D. H. Starbuck

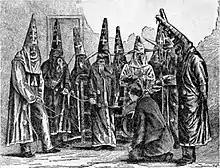
Engraving of Ku Klux Klansmen in North Carolina in 1870, based on a photograph

In the aftermath of the Kirk–Holden war and following the passage of the Ku Klux Klan Act in April 1871, which suspended the writ of "habeas corpus" to combat the Klan, Solicitor General Benjamin Bristow wrote to Starbuck on June 6 of that year, bringing to his attention Klan activities in “Rutherford and adjacent counties.” A mob of around 50 Klansmen had abducted and brutalized J. M. Justice, a local Republican lawmaker who was then scheduled to testify against members of the Klan. Superior Court Judge G. W. Logan had to call upon Governor Caldwell requesting military protection after he had received death threats from the Klan. President Grant sent about sixty-five Union Cavalrymen into the county for support. Judge Logan issued warrants for the arrests of the offending Klansmen. Solicitor General Bristow instructed Starbuck to perform a “prompt and diligent investigation of all these cases, and vigorous prosecution of the guilty parties,” asking him to “bring the supposed offenders to a speedy trial.” Conscience of the strength the Klan held in the state, Starbuck wrote to then Attorney General Amos T. Akerman over his fears that the trials would end with acquittals. He wrote in the letter, “We have to contest against a terrible combination of men bent upon the acquittal of these men. Should we fail in this, then I fear freedom of speech, of election, of civil liberty itself, in this state is gone.” He asked that the federal government provide “corresponding [military] efforts…to thwart their settled purposes” if the trials were unsuccessful. Judge George Washington Brooks and Judge Hugh Lennox Bond would preside over the trials. Judge Brooks had previously rendered verdicts which had weakened the usage of the Fourteenth Amendment and sided with Klansmen. A Charlotte Democratic newspaper wrote of the judge's involvement in the cases to say they were “prepared to find in Judge Brooks an honest Judge who would give, as far as lay in his power, a fair trial to the alleged [Klansmen].” It is important, however, to note that Brooks had previously written a letter of recommendation to president Grant on behalf of Starbuck's appointment as district attorney after Starbuck abdicated his elected role as Judge over the same court Judge Brooks would subsequently presided over. Judge Bond was a Republican, who was “determined to put down [the] outrages” of the Klan, Starbuck stated himself. Judge Bond had previously dismissed a case brought forth by “Ku Klux lawyers” against a Union Colonel for “assault and battery and false imprisonment.” Starbuck wrote that he was cautiously optimistic Bond's presence would help to mitigate Judge Brooks's influence over the proceedings.